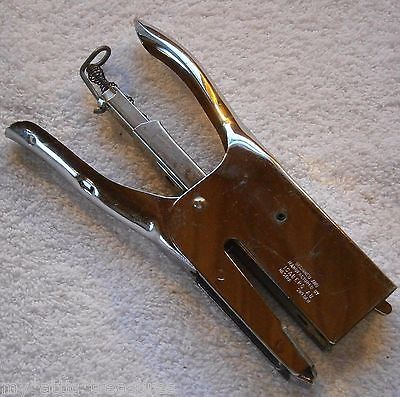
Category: stapler